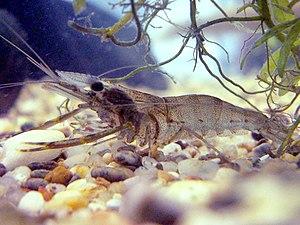
Macrobrachium formosense est une espèce de crevettes de la famille des Palaemonidae.
Les Palaemoninae sont une sous-famille de crustacés décapodes du groupe des crevettes, au sein de la famille des Palaemonidae.
Macrobrachium est un genre de crevettes de rivière comprenant de nombreuses espèces. Il existe environ 125 espèces de crevettes dans ce genre. Elles vivent généralement dans les eaux douces des régions tropicales et subtropicales d'Asie, d'Amérique, d'Océanie et des îles du Pacifique. Plusieurs espèces sont commercialisées pour l'alimentation humaine, soit pêchées, soit élevées en ferme d'aquaculture, notamment celles de grande taille comme l'ouassou ou la chevrette.